Sky position (RA, Dec in degrees): 160.45, 9.195
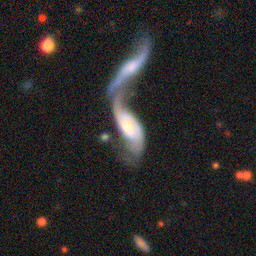
Galaxy morphology: Merging Galaxies